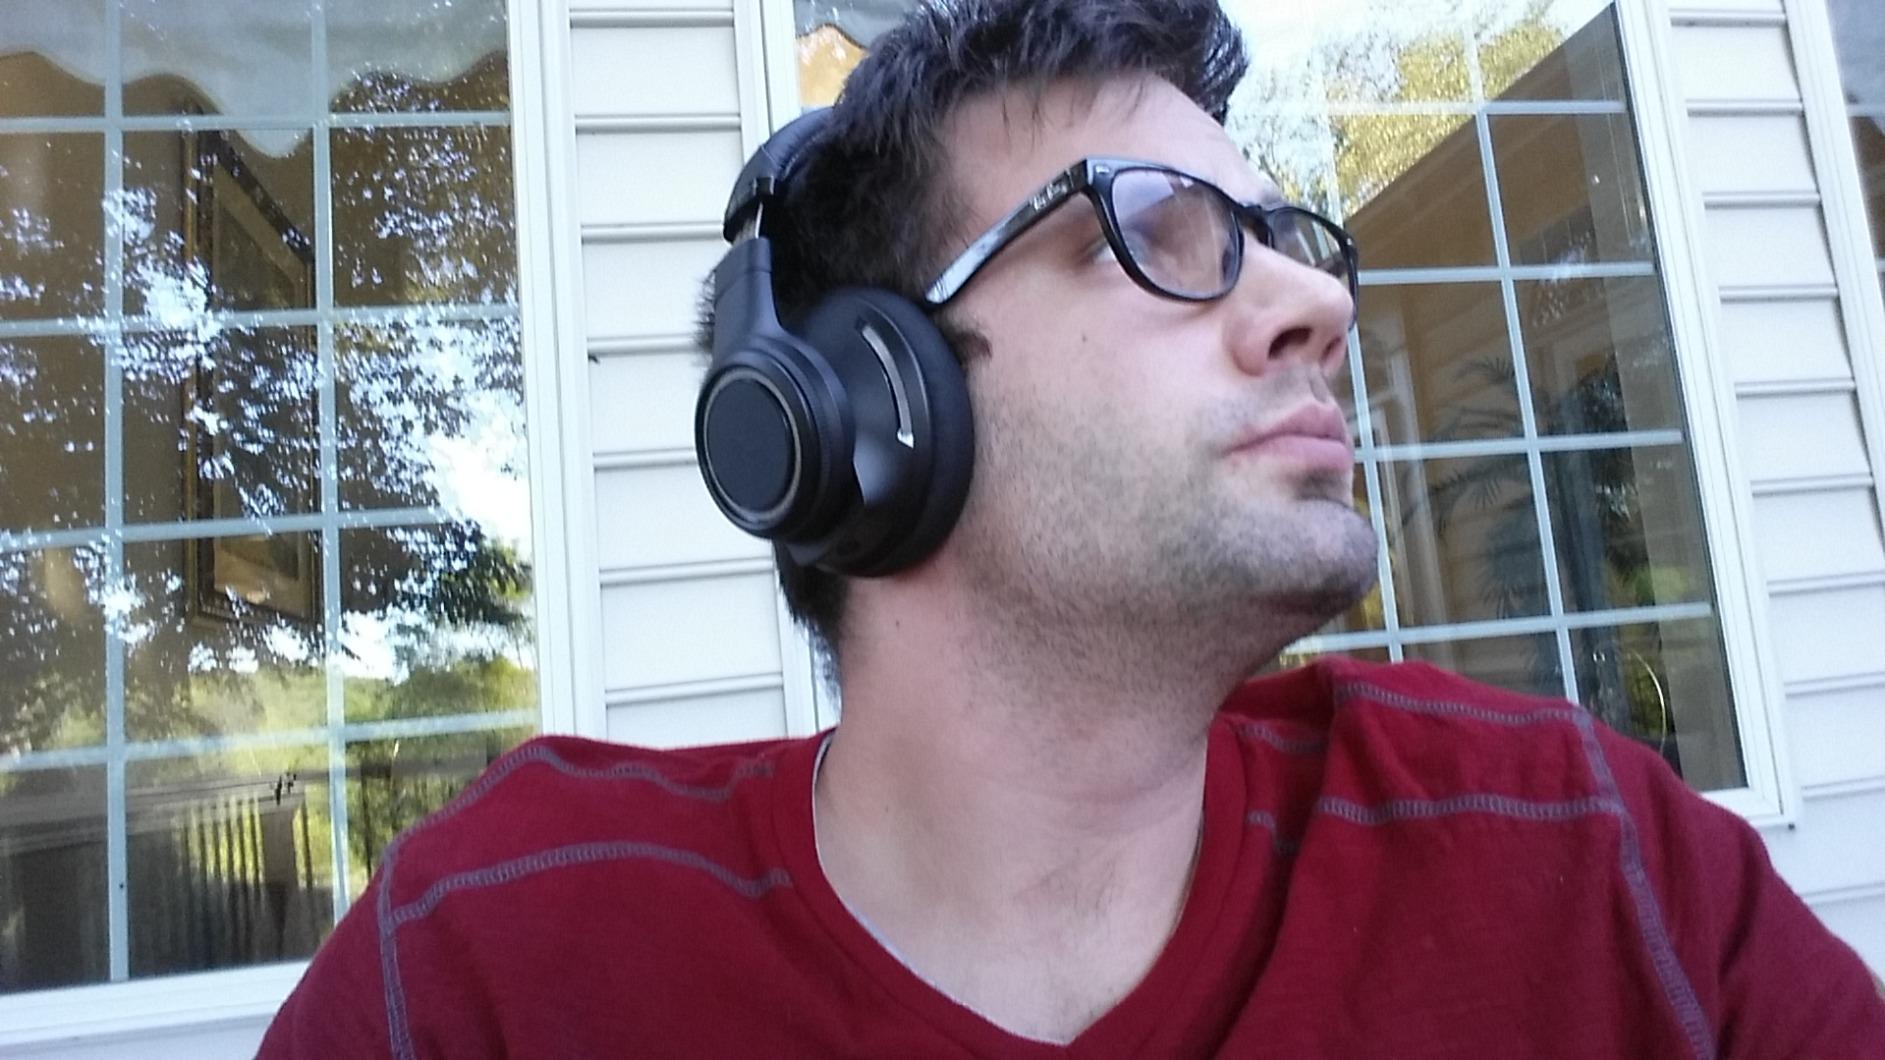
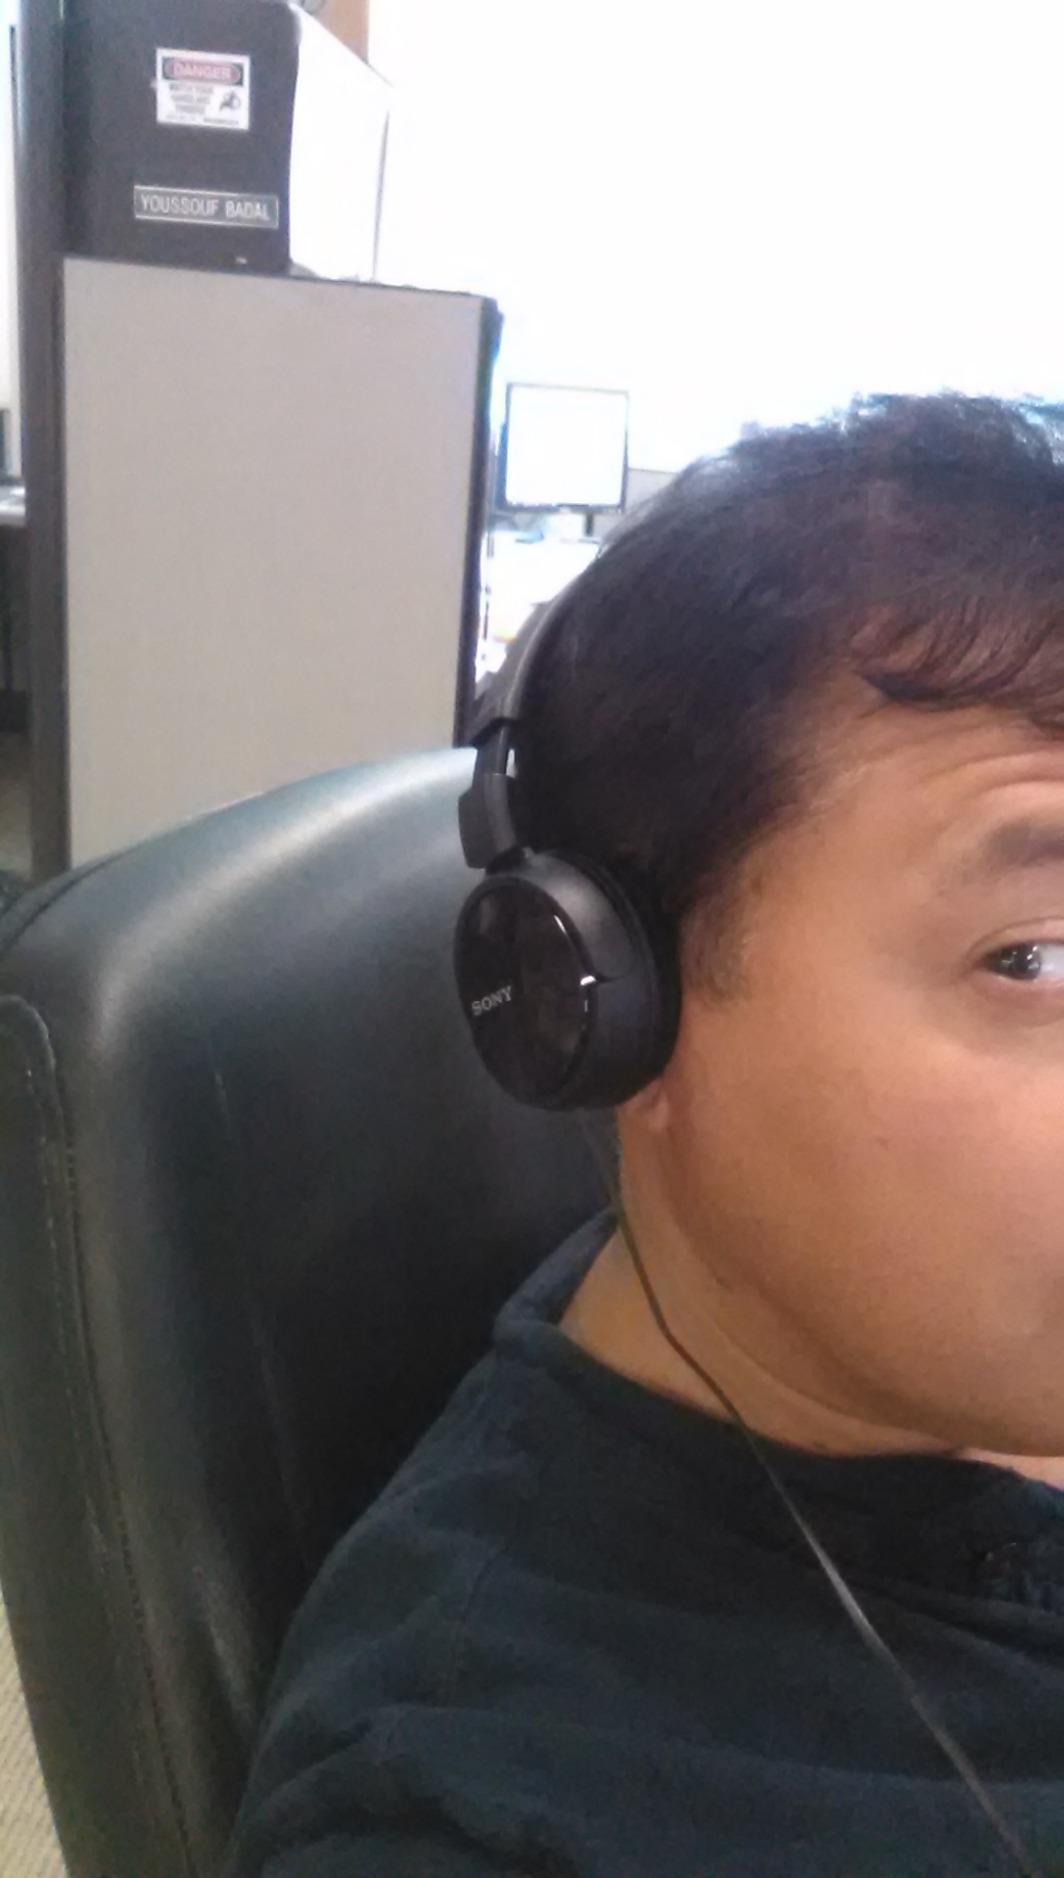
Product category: headphones
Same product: no